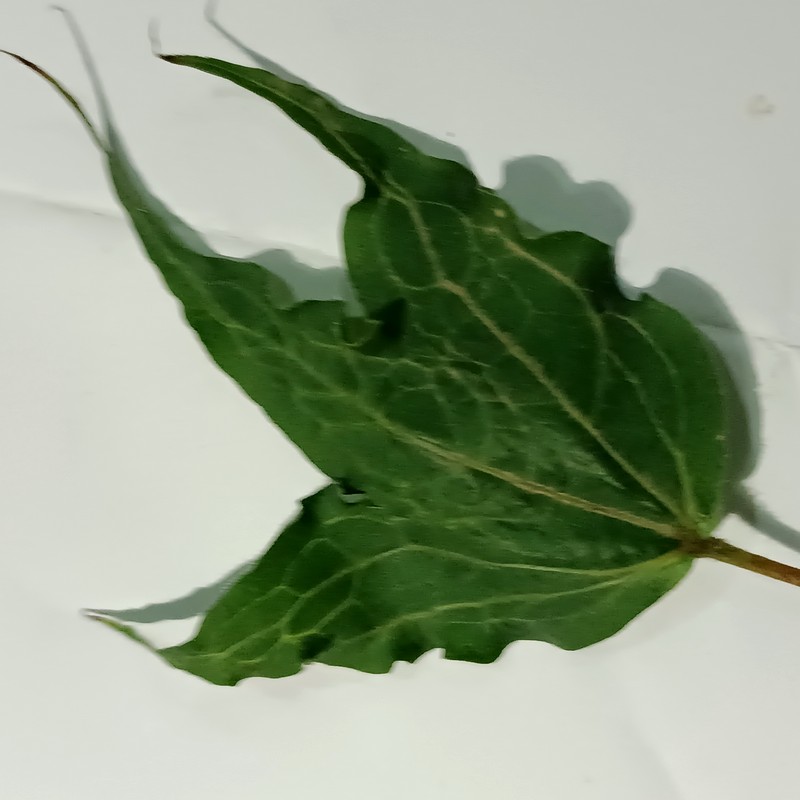
Label: Herbicide Growth Damage